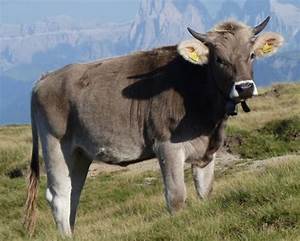
Label: cow